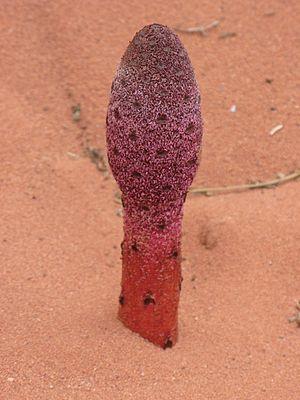
Cynomorium coccineum L.photographié dans le désert jordanien du Wadi Rum -sud Jordanie-.
La petite famille des Cynomoriacées regroupe des plantes dicotylédones. Elle ne comprend que deux espèces du genre Cynomorium.